Coultershaw Wharf and Beam Pump

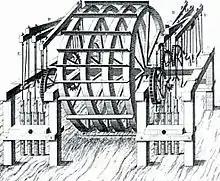
Sorocold's water wheel on the River Thames

By 1808, the wharf stretched over both sides of the river. "Big Wharf" on the north (east) bank, contained a small warehouse (leased to William Upton, a Petworth merchant, until 1840), a blacksmith's shop and shoeing shed (leased to Michael Ford), and six coal pens. A variety of huts and storehouses also stood on "Little Wharf" on the south (west) bank. Adjacent to the wharf stood the flour mill (now leased to William Dale), with Lord Egremont's limekilns nearby.